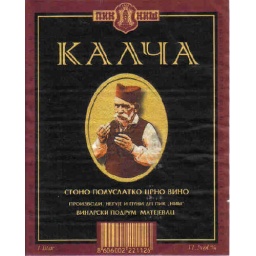
Kalca{Kalcha}, table red wine from Matejevac,Serbia, bottled by DP Nis, Vinarski podrum  Matejevac,Serbia.